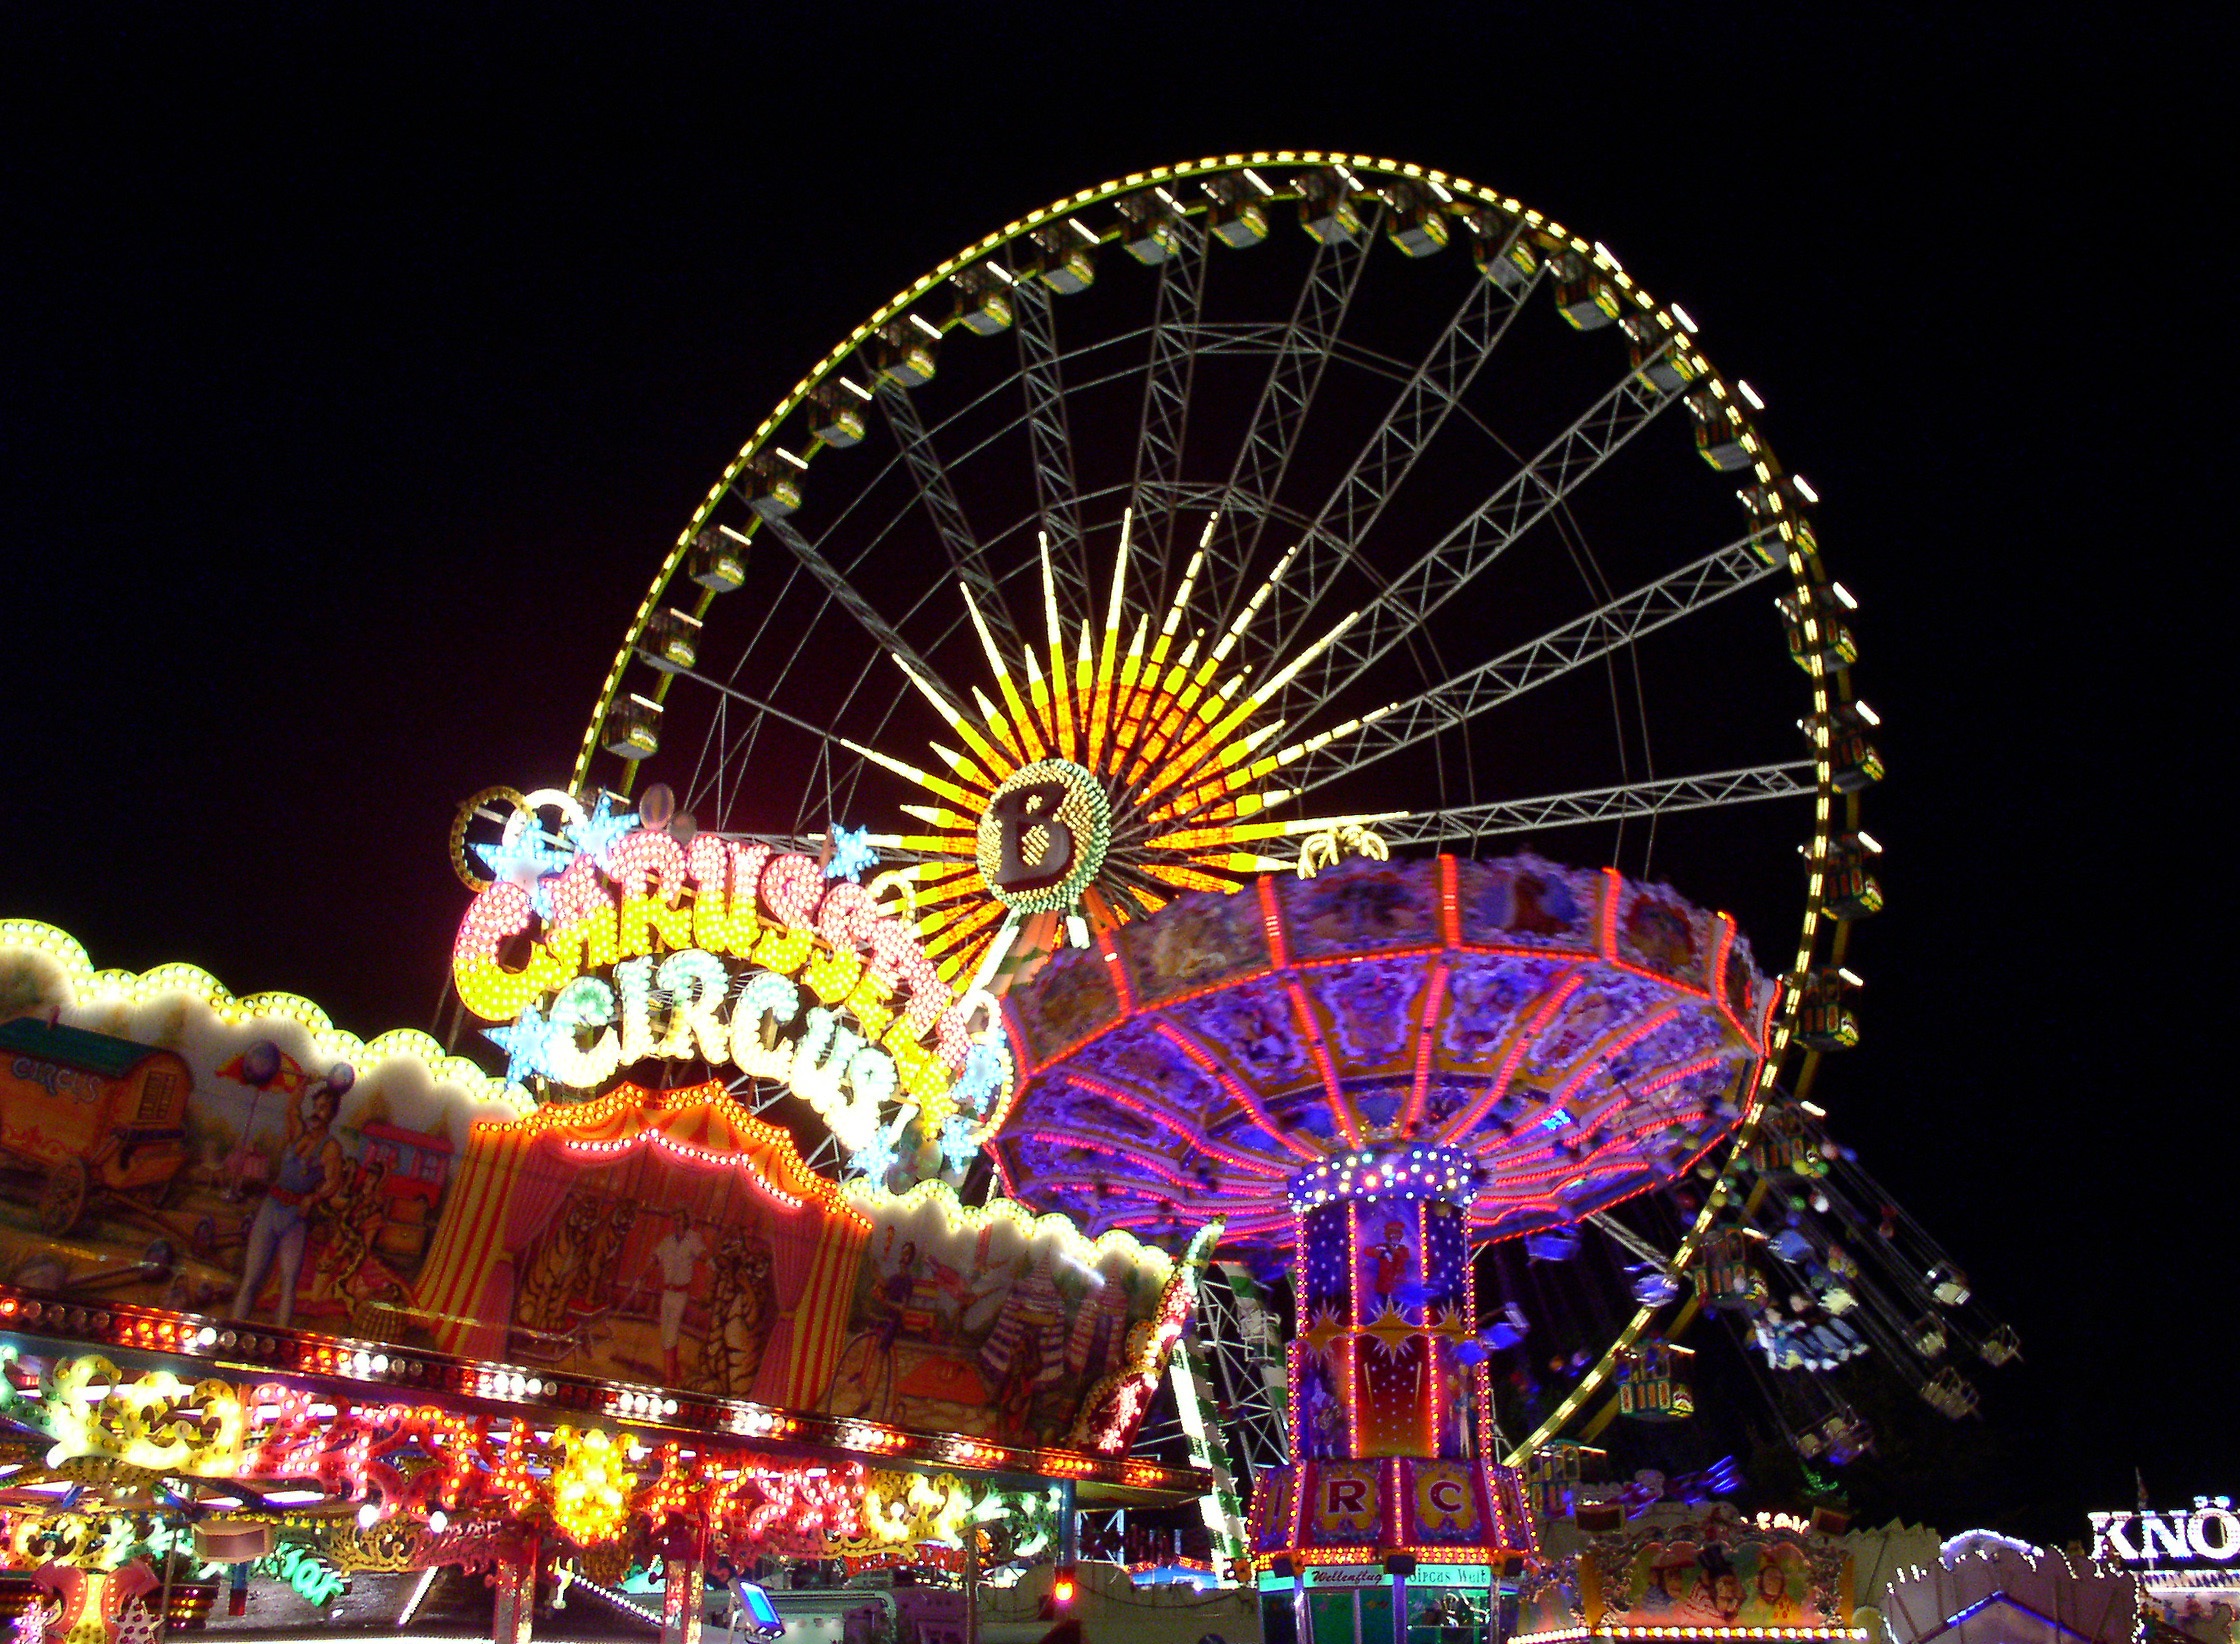
night, recreation, ferris wheel, amusement park, park, ride, carousel, movement, fairground, festival, fun, tourist attraction, gondolas, fair, folk festival, ruhr area, hustle and bustle, year market, carnies, chain carousel, amusement ride, outdoor recreation, cranger kirmes